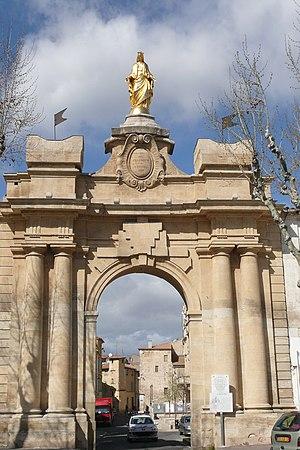
Porte Saint Jean à Tarascon (Bouches-du-Rhône).
Cet article recense les monuments historiques des Alpilles, dans les Bouches-du-Rhône, en France.
Ce tableau présente la liste de tous les monuments historiques classés ou inscrits dans la ville de Tarascon, Bouches-du-Rhône, en France.